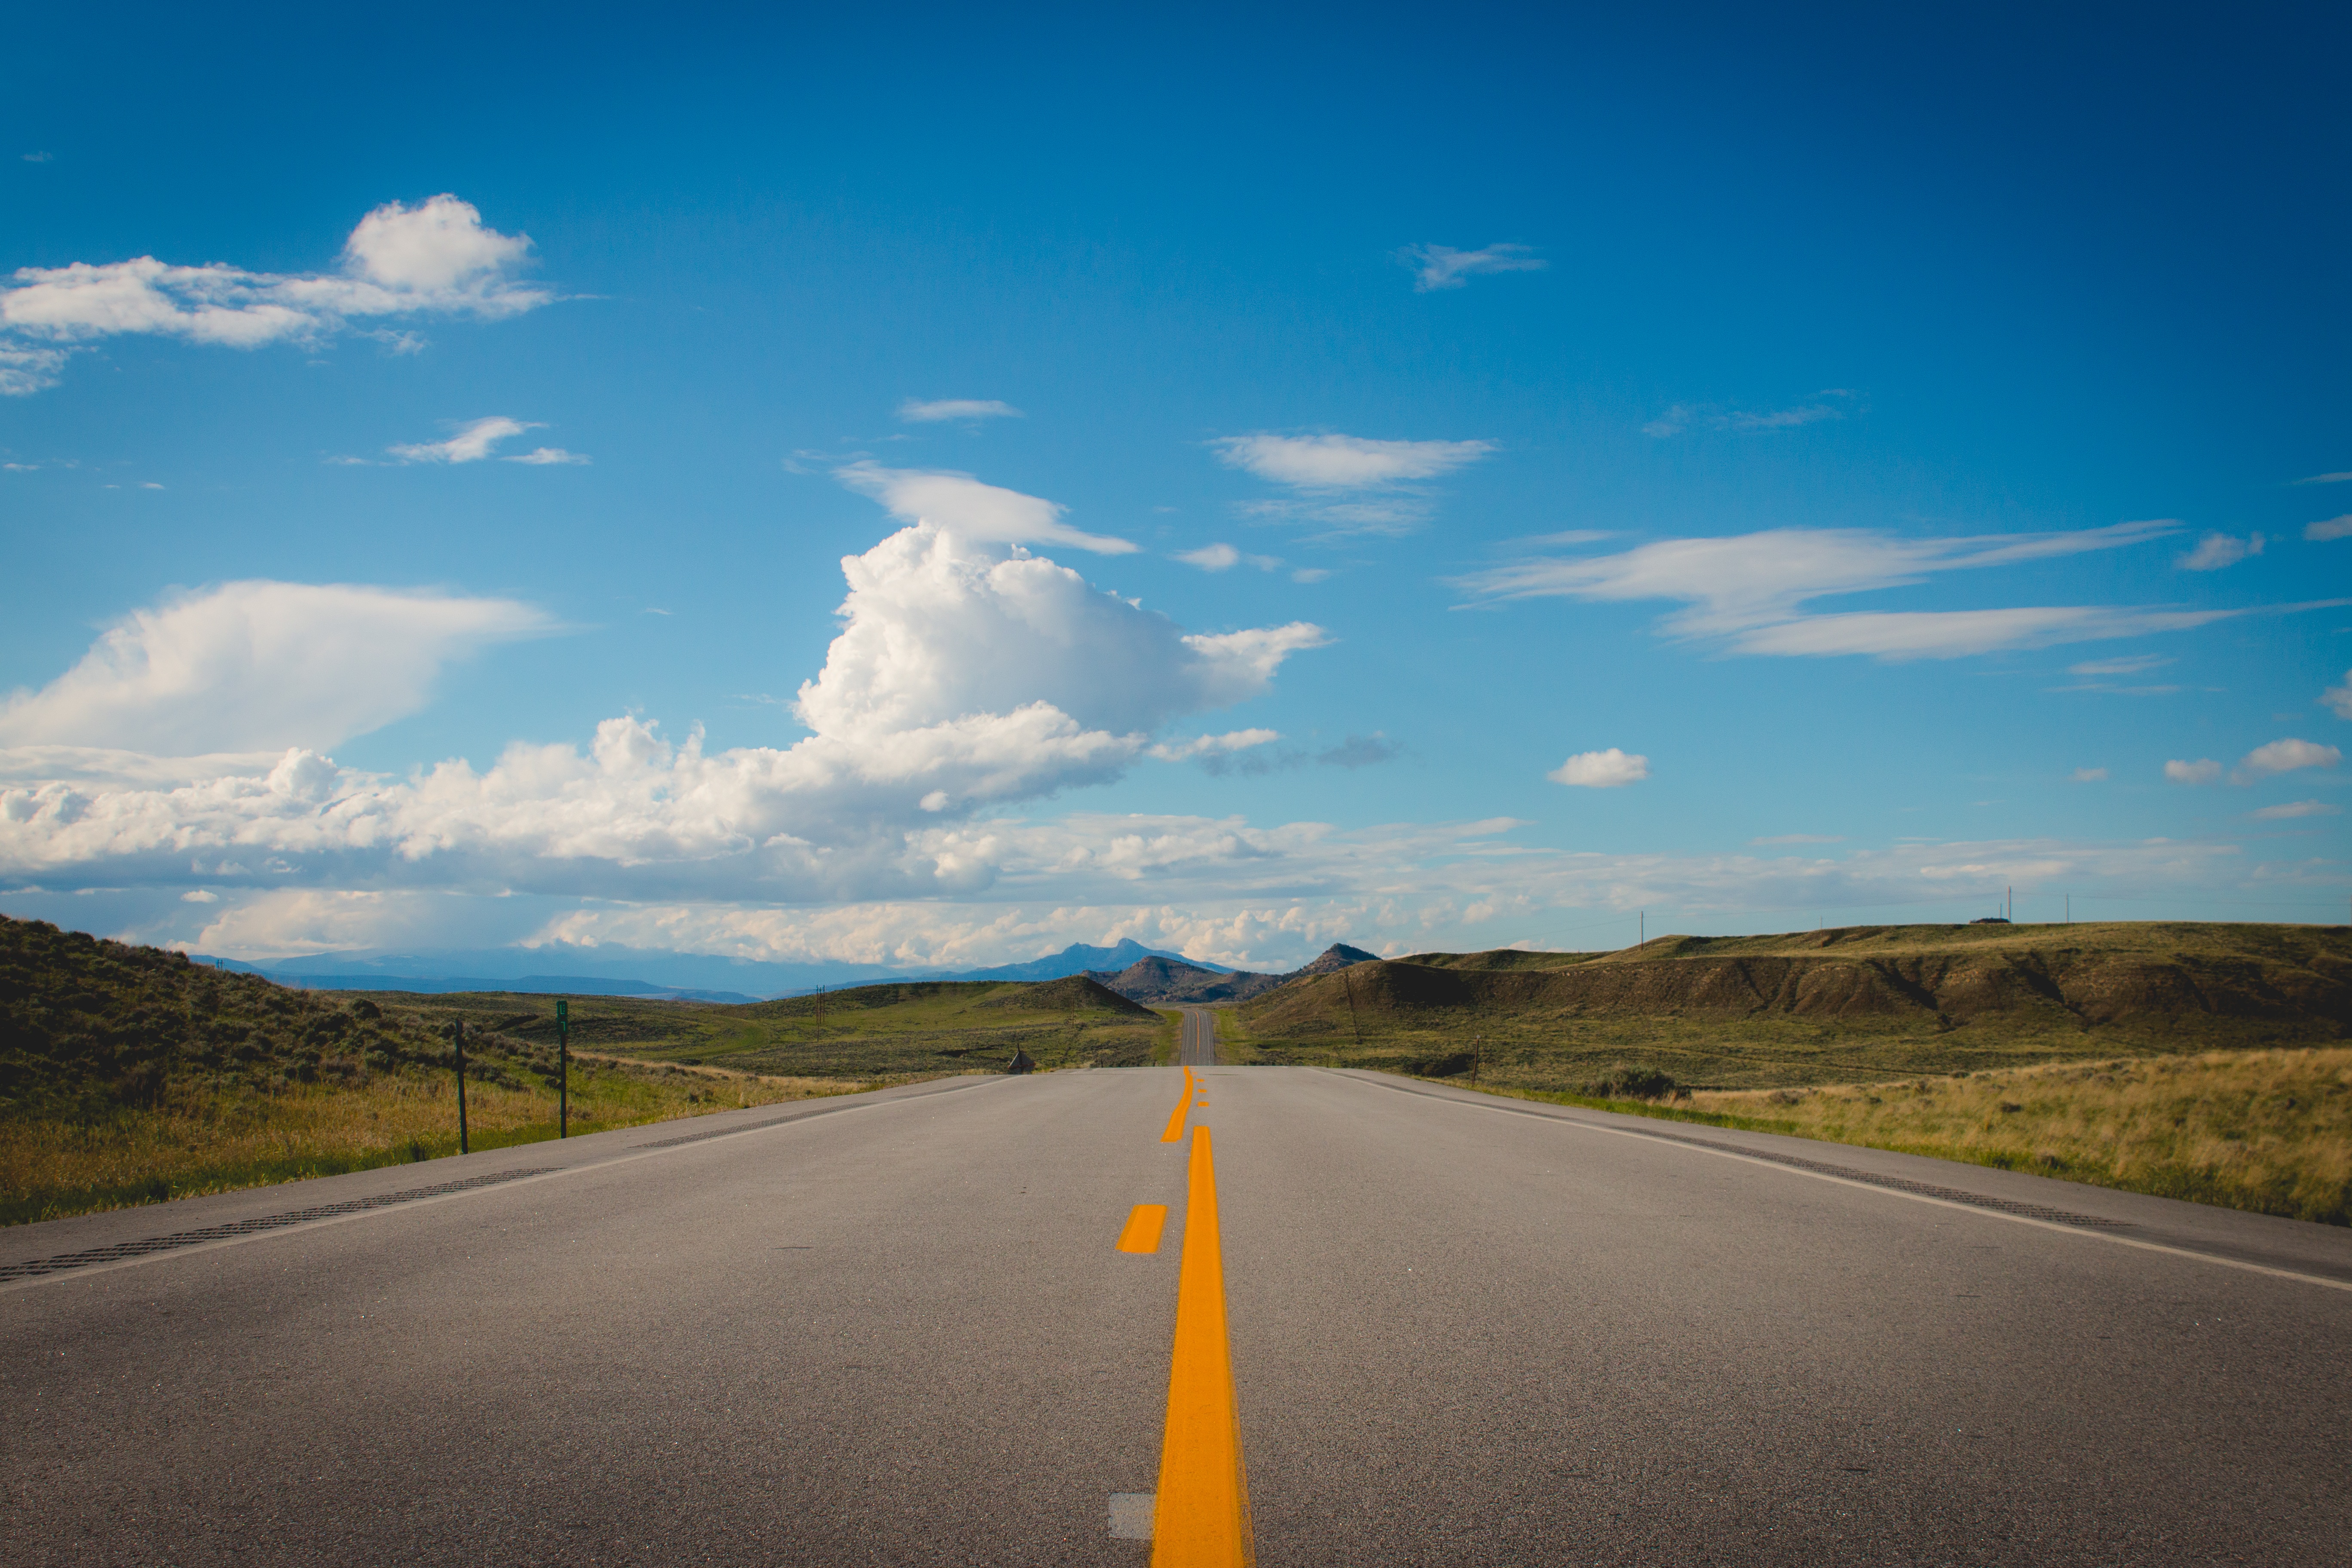
landscape, horizon, cloud, sky, road, field, prairie, morning, highway, driving, dawn, asphalt, dusk, plain, road trip, infrastructure, rural area, meteorological phenomenon, controlled access highway